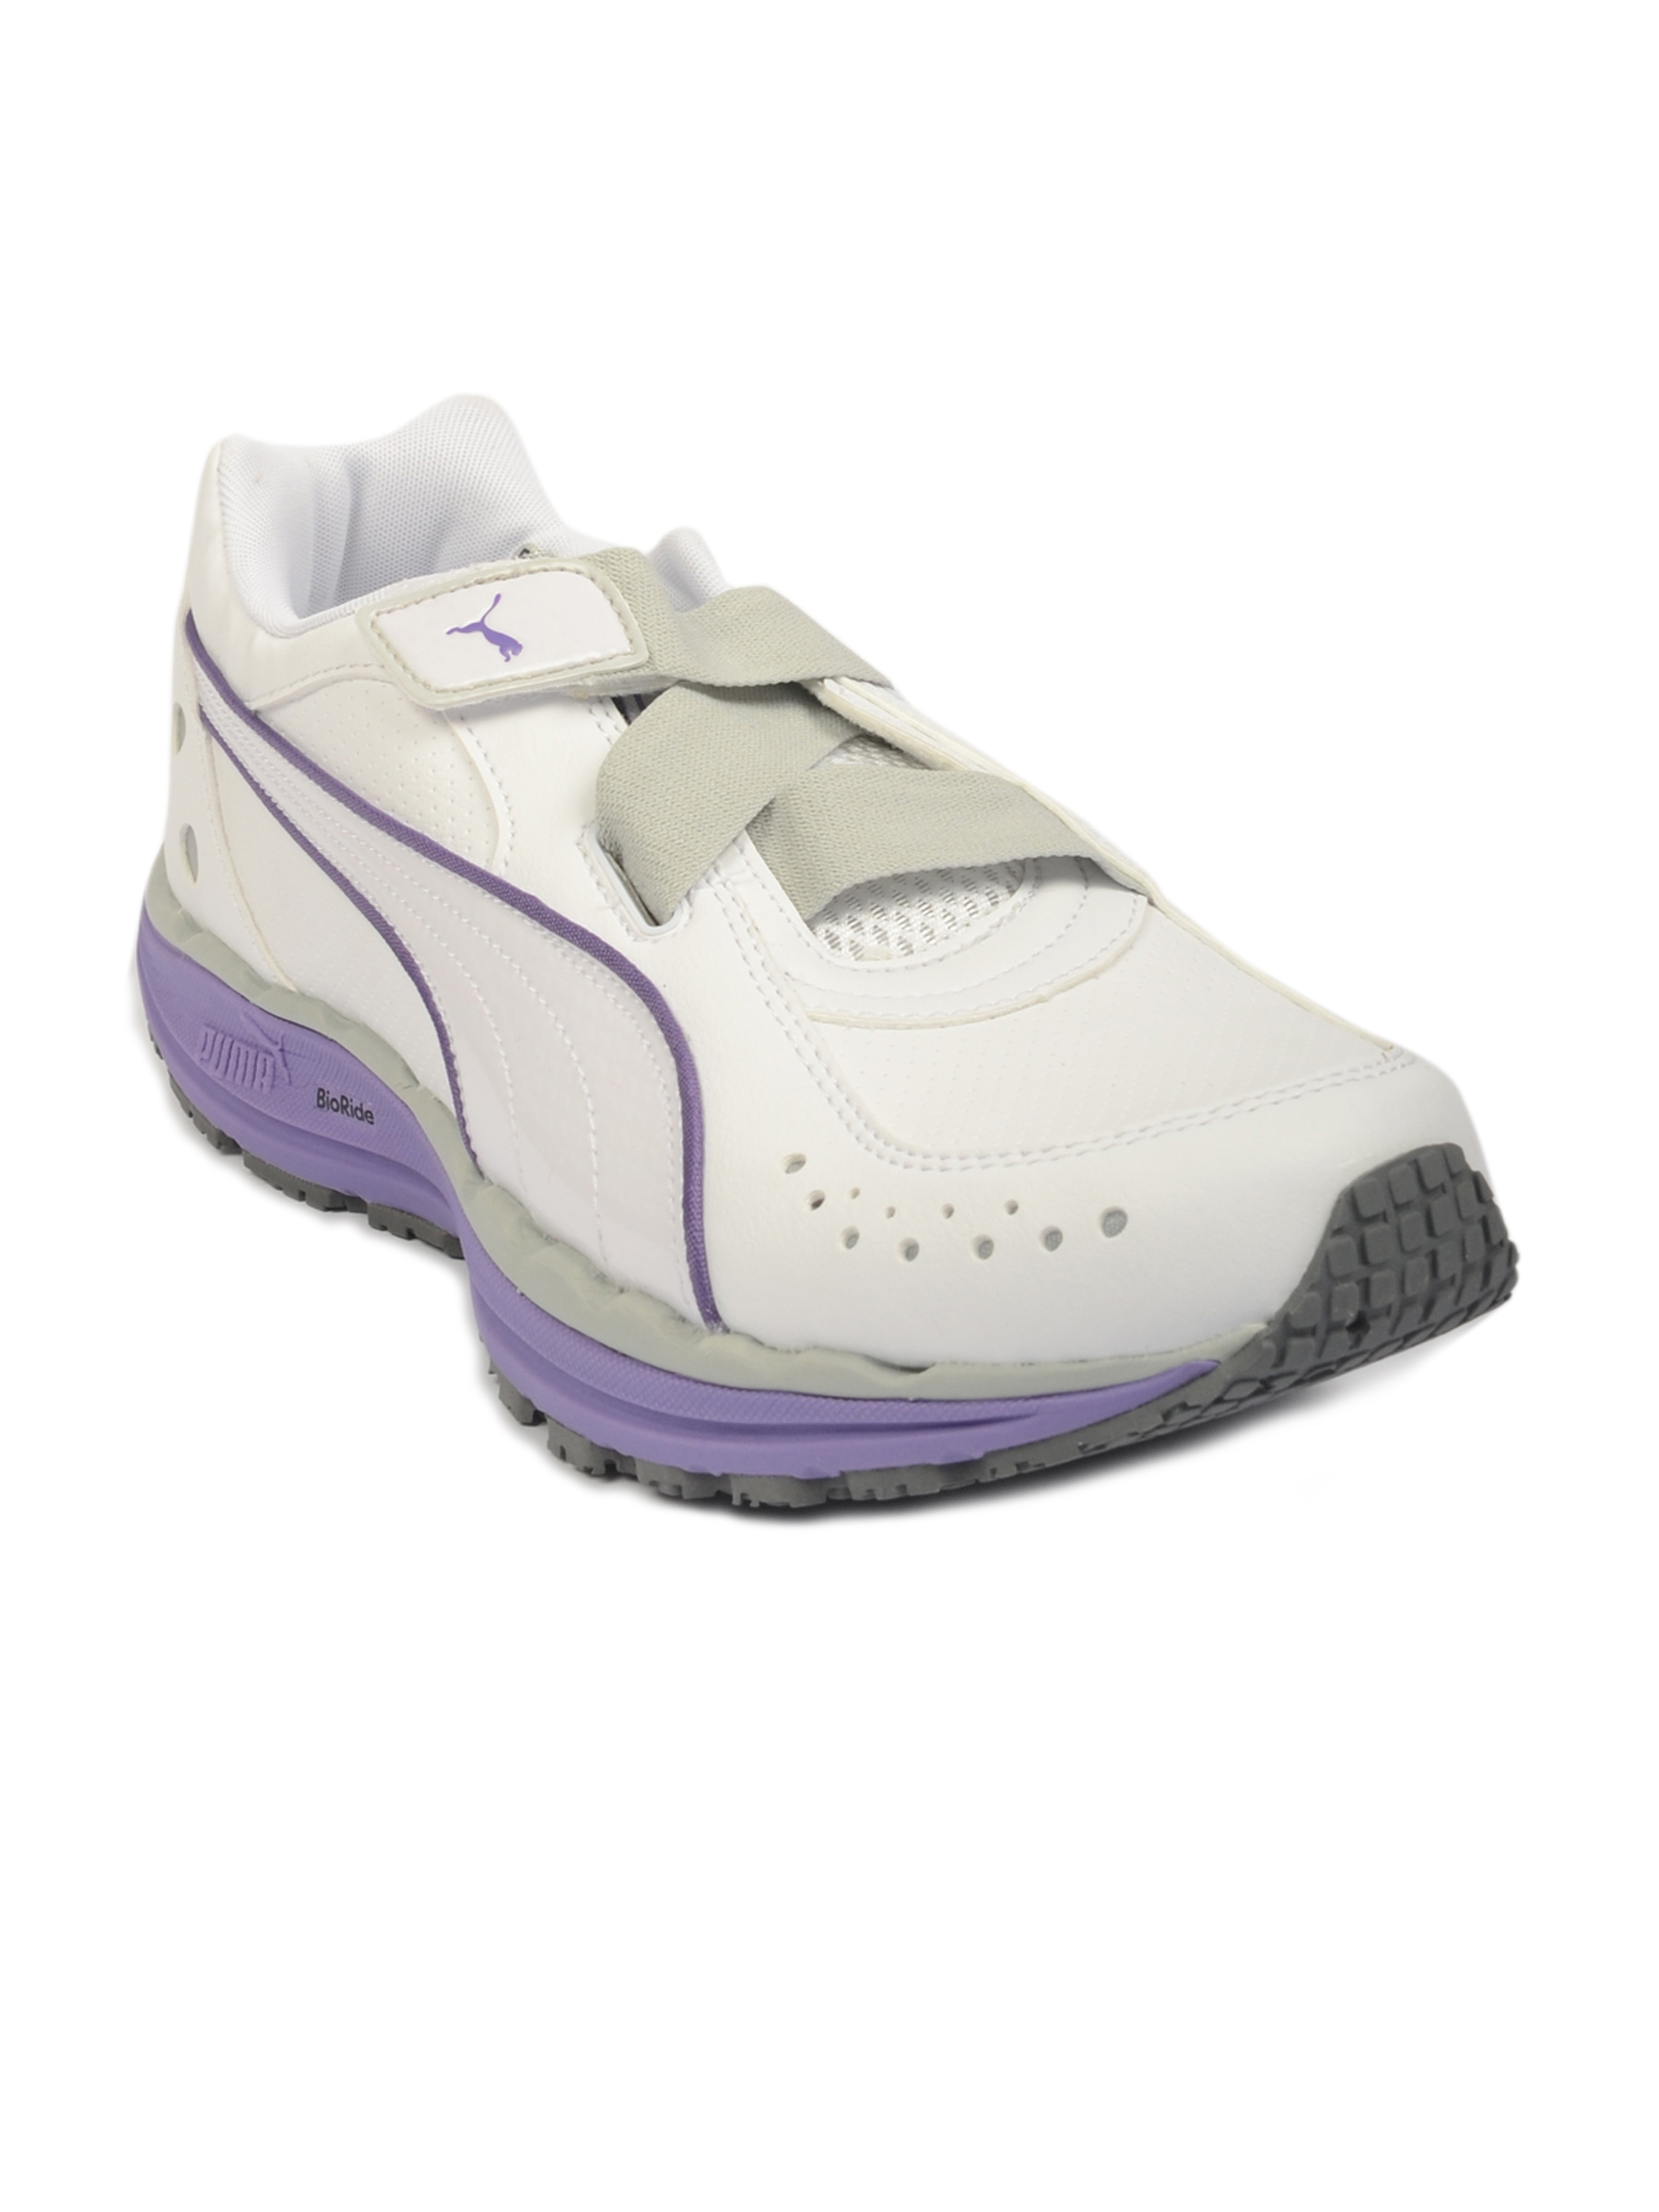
Puma Women BodyTrain Alt White Sports Shoes
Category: Footwear / Shoes / Sports Shoes
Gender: Women
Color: White
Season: Fall 2011
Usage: Sports